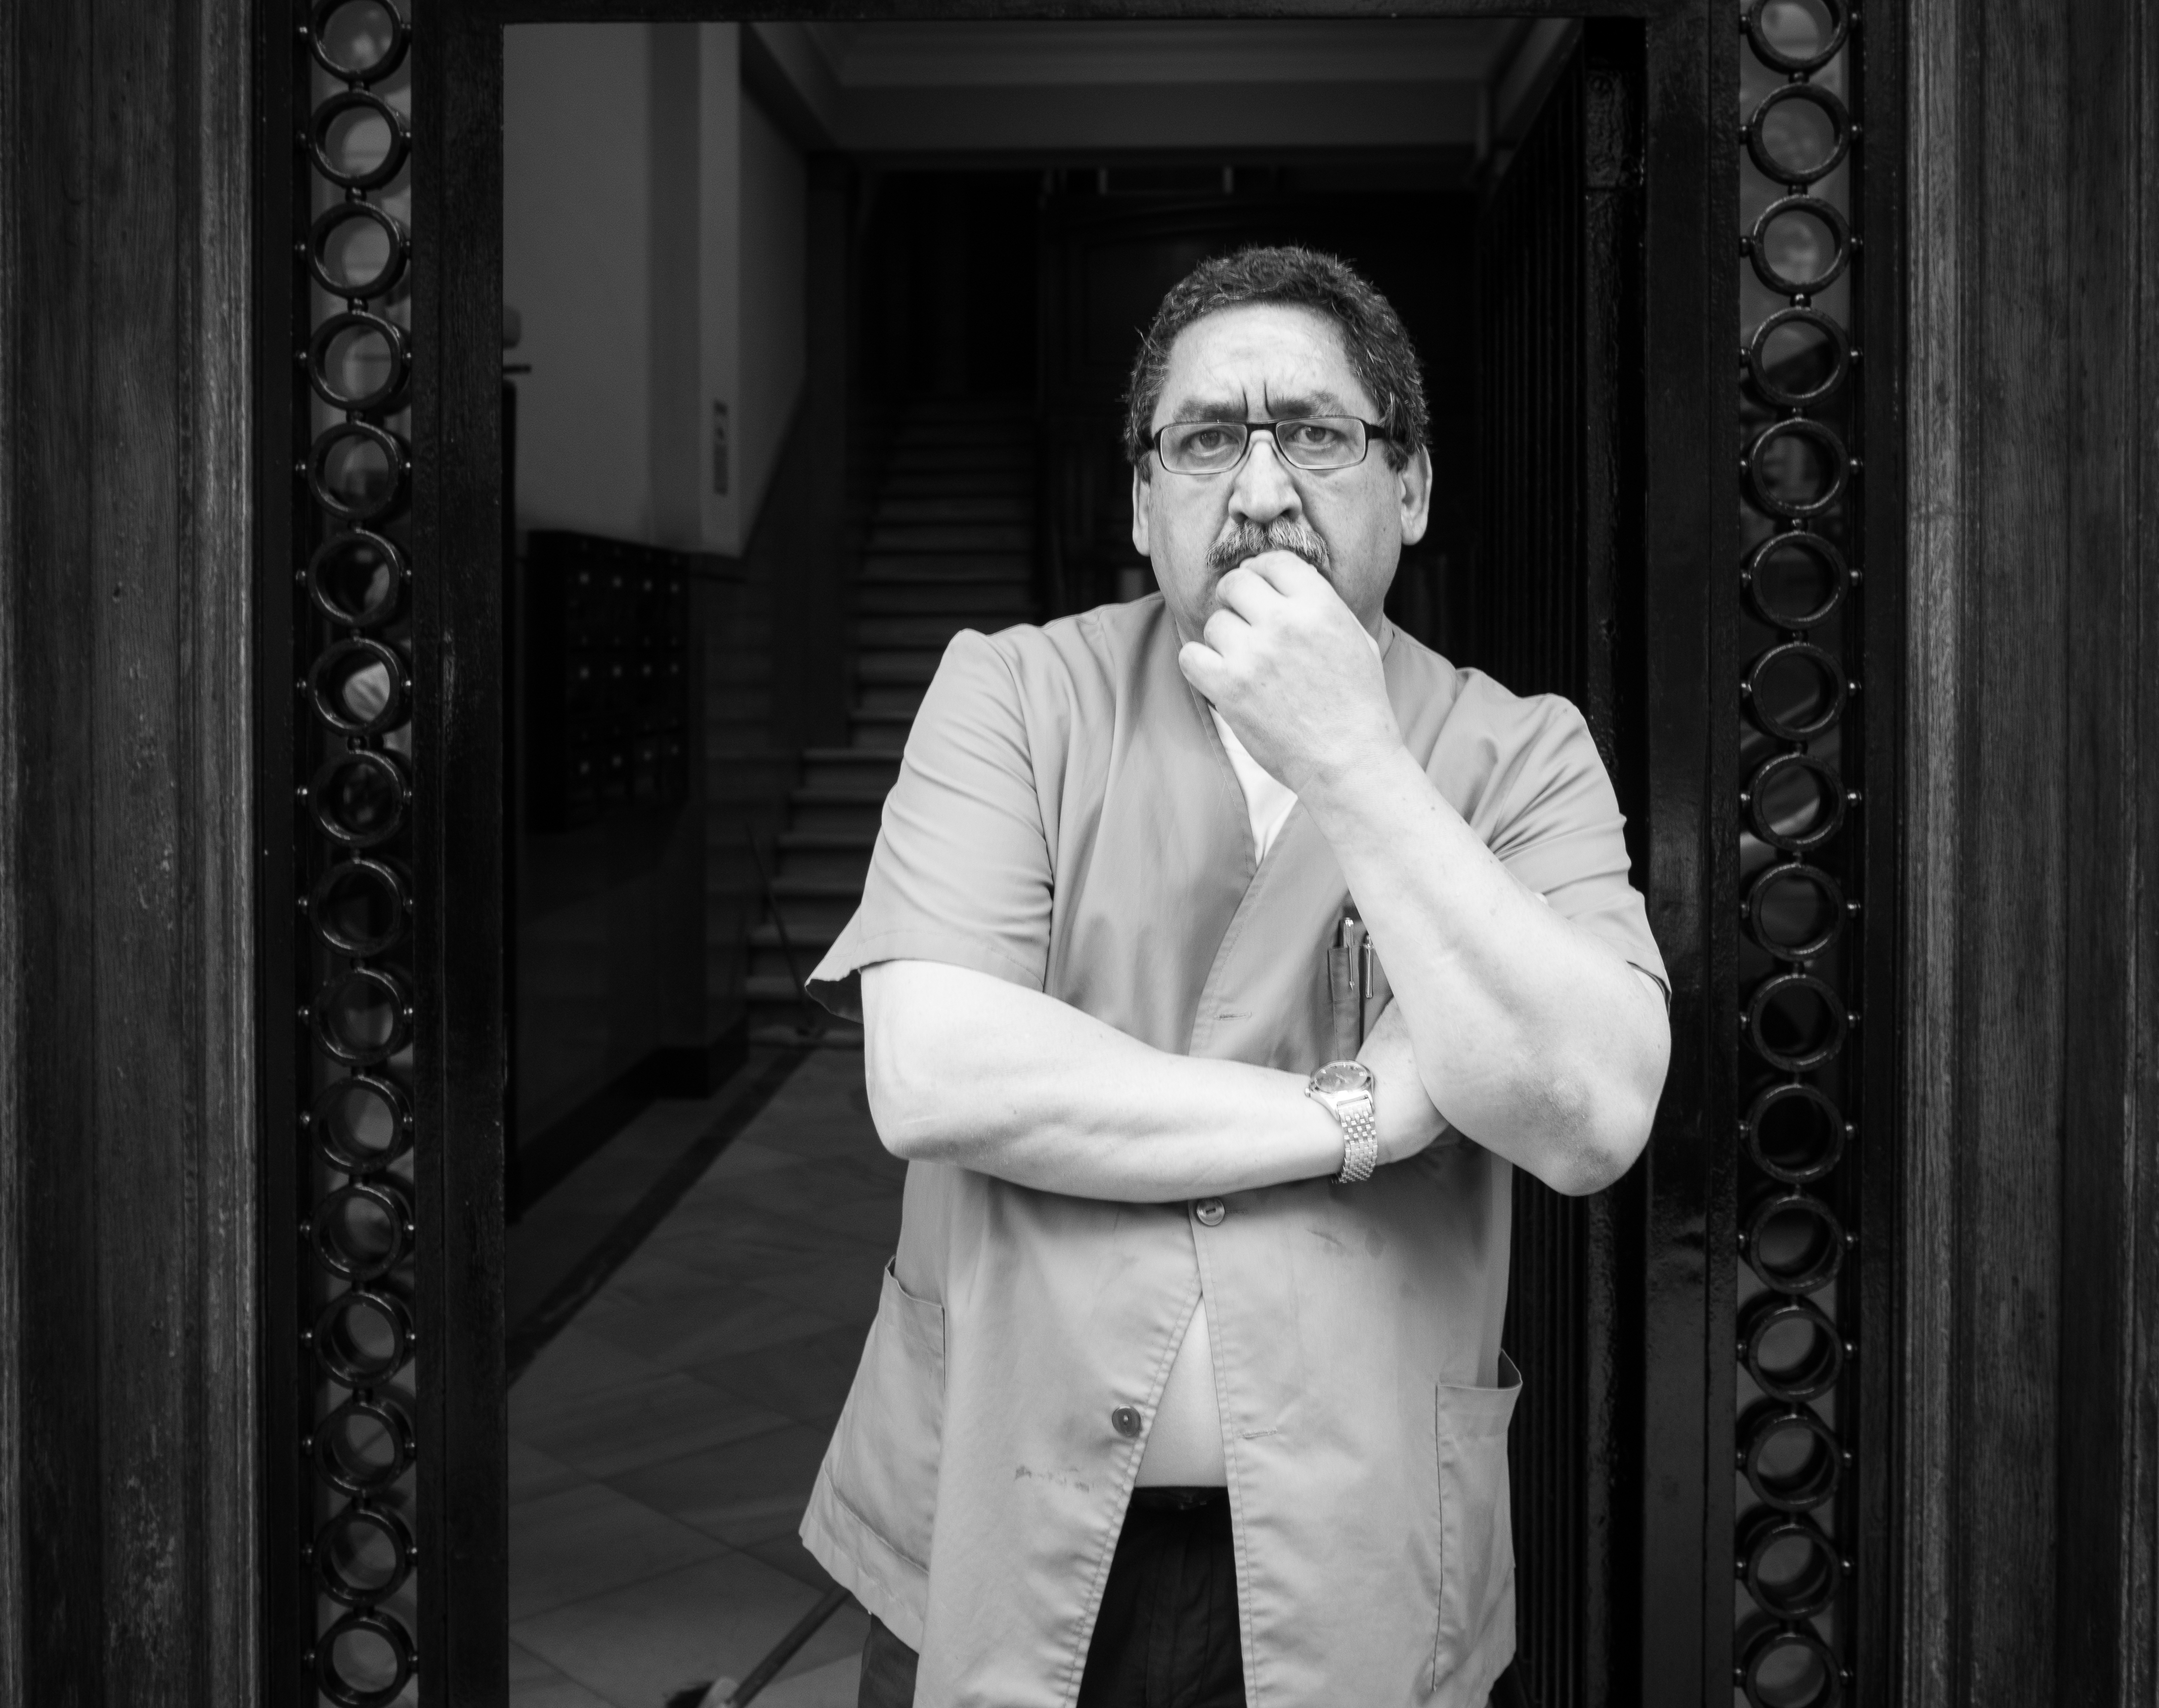
man, black and white, white, street, photography, male, portrait, black, monochrome, groom, streetphotography, flickr, thomas, olympus, photograph, omd, image, fuji, leica, monochrom, leuthard, hcb, thomasleuthard, monochrome photography, portrait photography, film noir